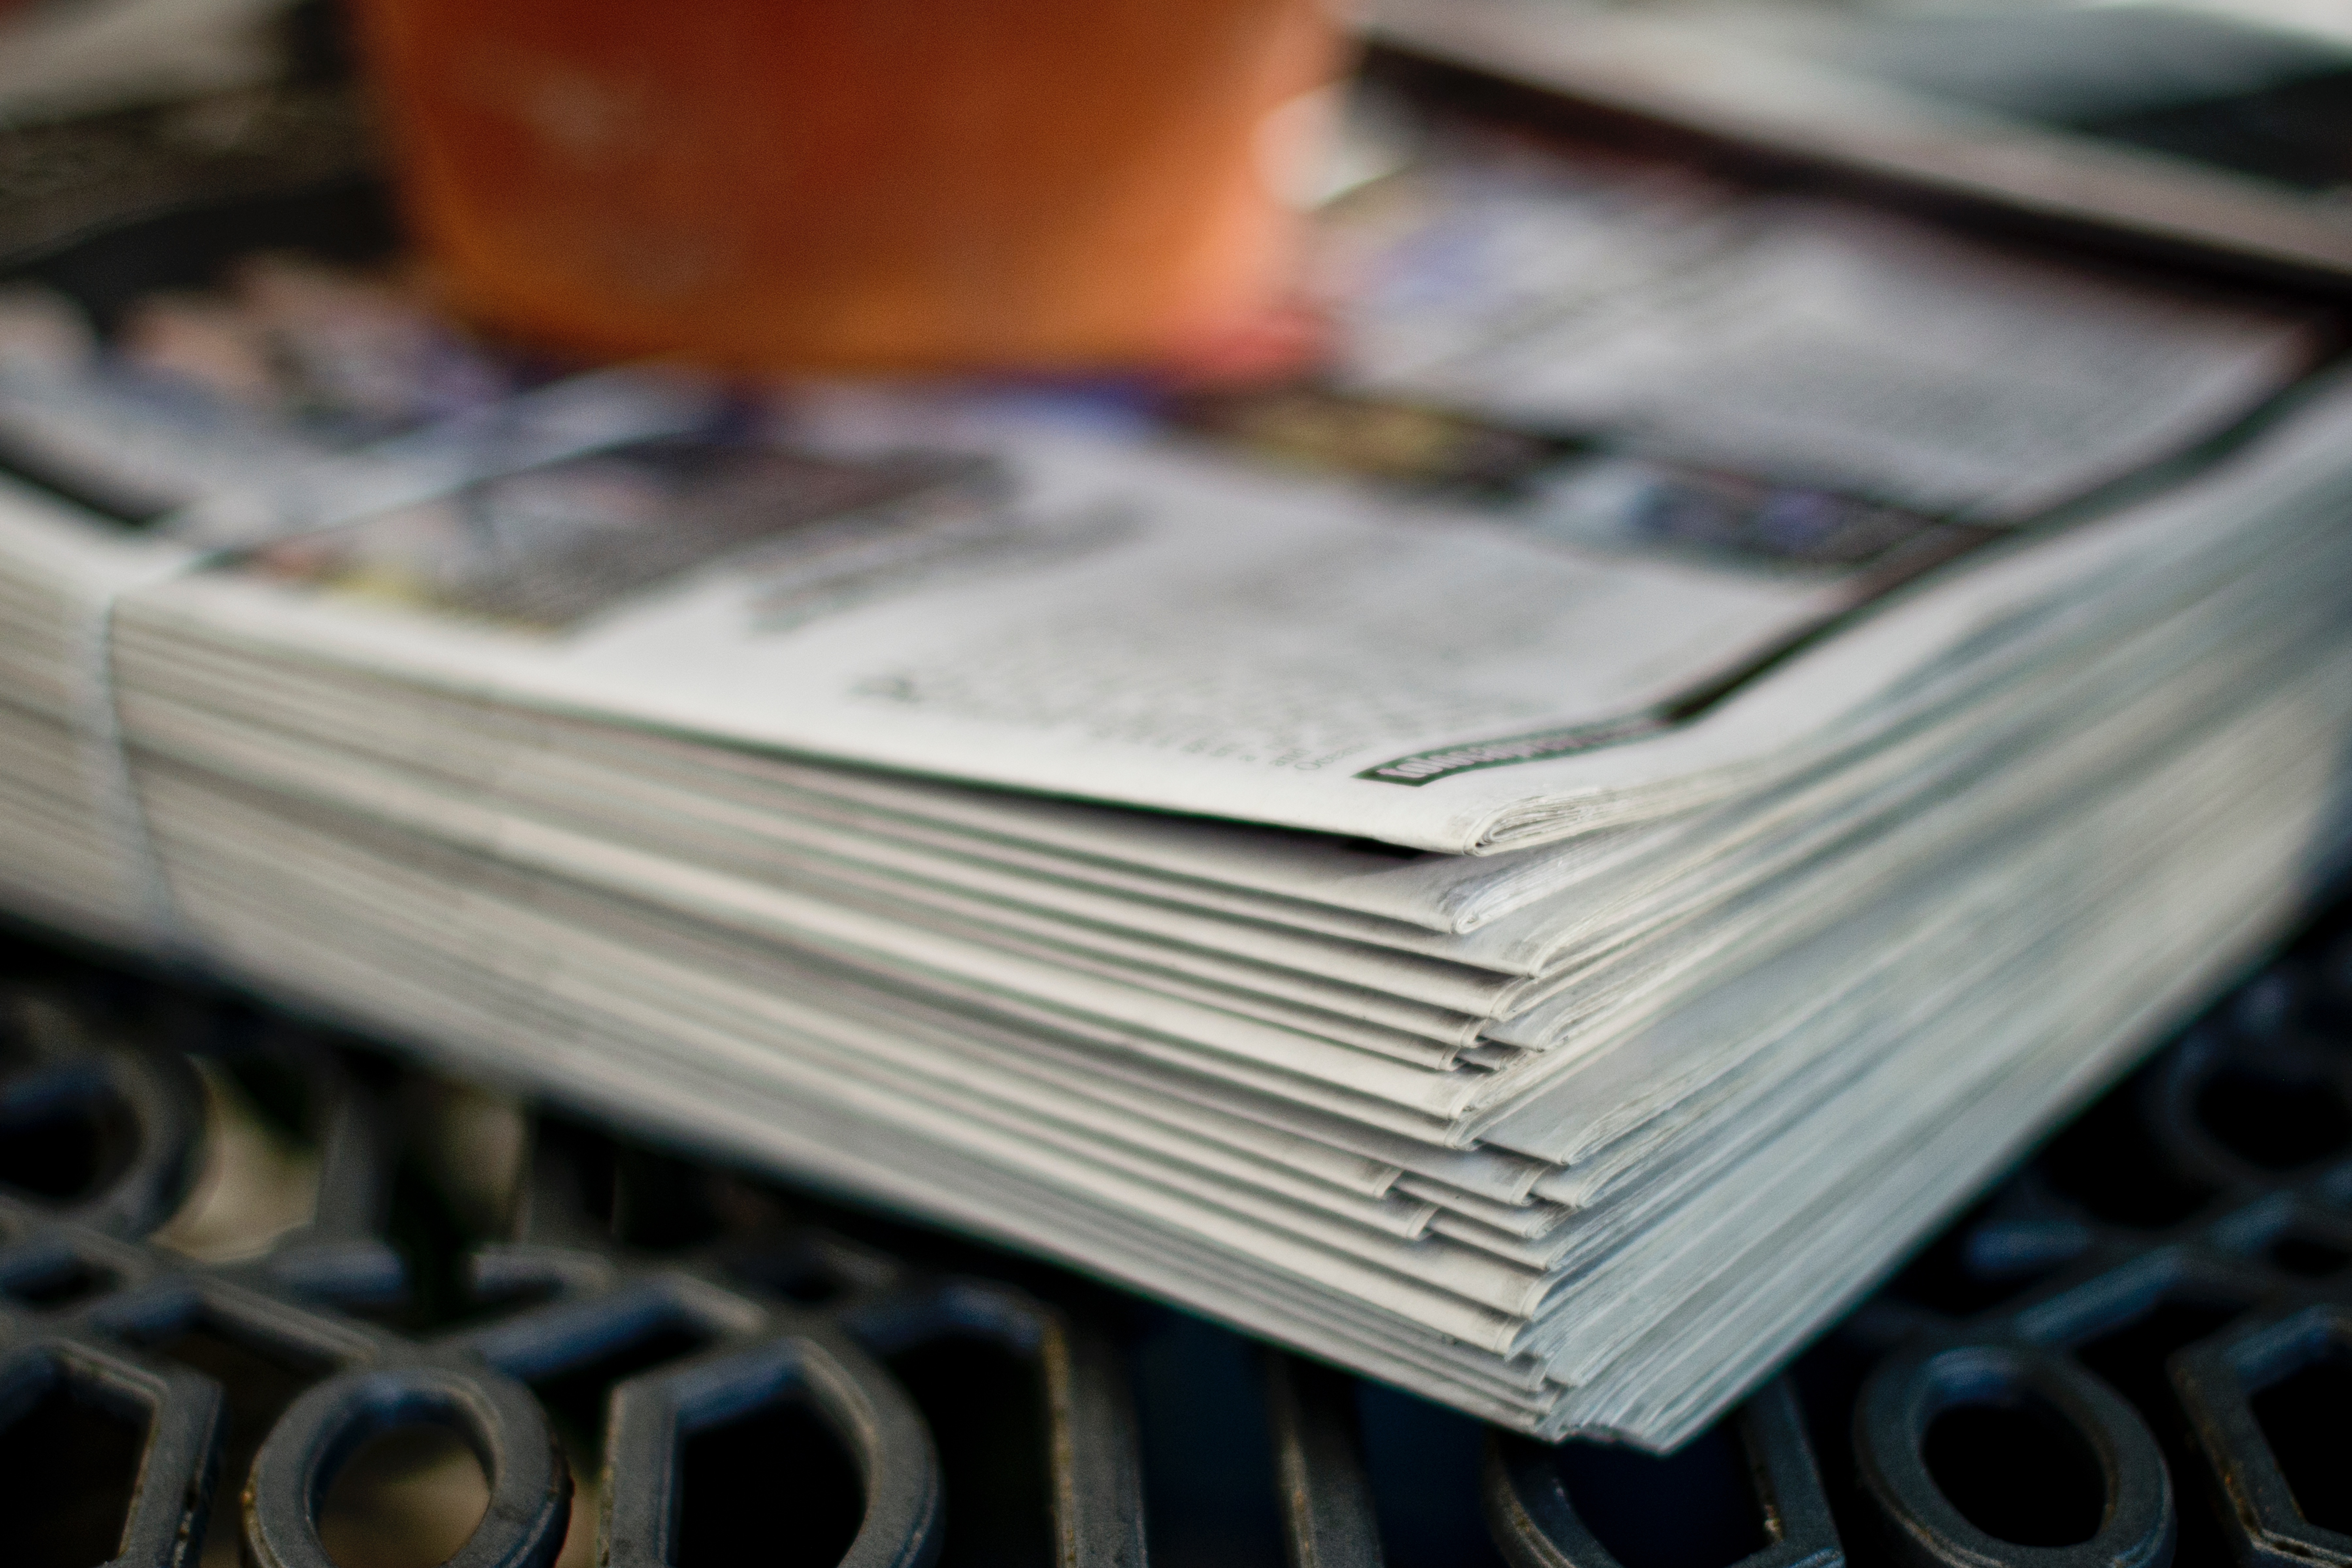
wood, newspaper, metal, material, close up, cash, document